Sven-Göran Eriksson

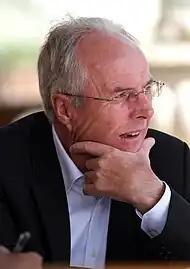
Eriksson in 2012

On 4 June 2013, Guangzhou R&F of the Chinese Super League announced Eriksson as their new head coach, on a nineteen-month contract lasting until December 2014. He was believed to be paid around £2 million a year for the job. He came up against former Italy manager Marcello Lippi in the city's derby matches, as the World Cup winner was manager of local rival Guangzhou Evergrande. Under Eriksson, Guangzhou R&F finished third in the league in 2014, and therefore qualified for the AFC Champions League for the first time. He left Guangzhou R&F on 10 November 2014, after a disagreement in negotiations for extending his contract.